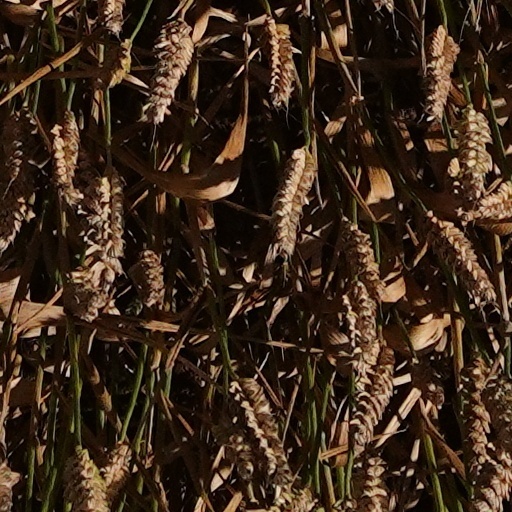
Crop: wheat